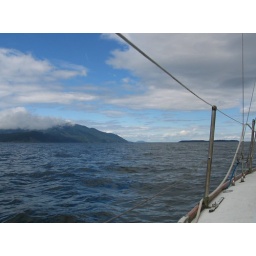
the color of the water changes dramatically depending on the sky overhead.Orcas Island on the left. Sailing in the San Juan Islands